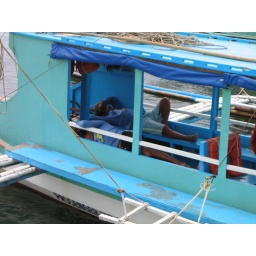
sleeping in a boat